Francesca Magliani

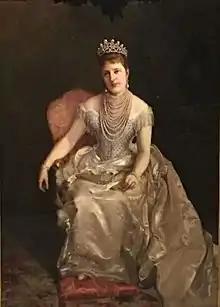
"Queen Margherita of Savoy" painted by Magliana

Magliani studied under private tutors in Palermo, then moved to Florence to study under professors Beducci and Michele Gordigiani. She made reproductions of antique masters. Among her works are: "Portrait of her mother", "Modesty and Vanity", "Portrait of Deputy Guido Baccelli", the minister of public education, and "Portrait of Agostino Magliani", her husband, who was minister of finance. She was noted for her portraiture, and for her use of pastels. To the Exposition Beatrice in Florence, she sent a life-size portraits of King and Queen Umberto and Margherita.